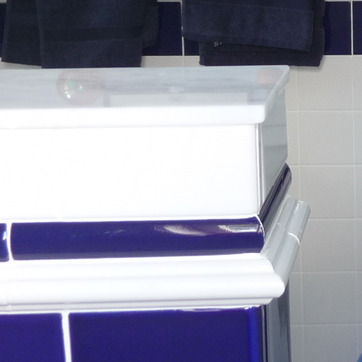
Material: polishedstone